Dunhua Road

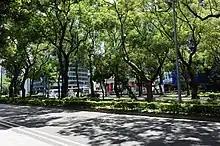
Dunhua North Road

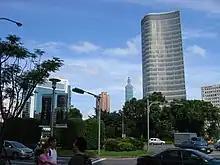
Dunhua South Road

Dunhua Road is a major north–south arterial road in Taipei, Taiwan. It connects the Songshan Airport and the Songshan District in the north with the Daan District in the south, near the National Taiwan University. The street channels traffic to and from Songshan Airport throughout Taipei. It is known as one of Taipei's more beautiful arterials, mainly because of the large, landscaped medians dividing the express and local lanes.